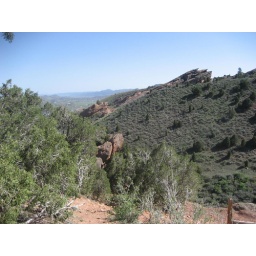
red rocks trail in the denver foothills